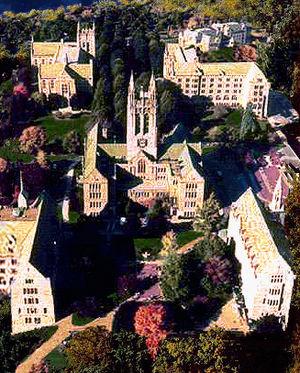
Le Boston College est une université privée, située à Chestnut Hill, dans l'État du Massachusetts, à 10 km du centre de Boston. Fondée en 1827, son campus est l'un des plus anciens exemples de néogothique en Amérique du Nord. Elle fut créée en réaction aux discriminations faites aux étudiants catholiques et sa charte de 1863 dispose qu'elle est ouverte à toutes les confessions et même aux athées. Elle a un aigle pour emblème, ce qui explique que les étudiants de BC soient parfois surnommés « the eagles ». Elle dispose de plusieurs journaux étudiants, le plus important étant The Heights, publié depuis 1919. Dans le domaine sportif, les Boston College Eagles défendent les couleurs du Boston College. Son budget opérationnel pour l'année 2008-2009 était d'environ 670 millions de dollars.